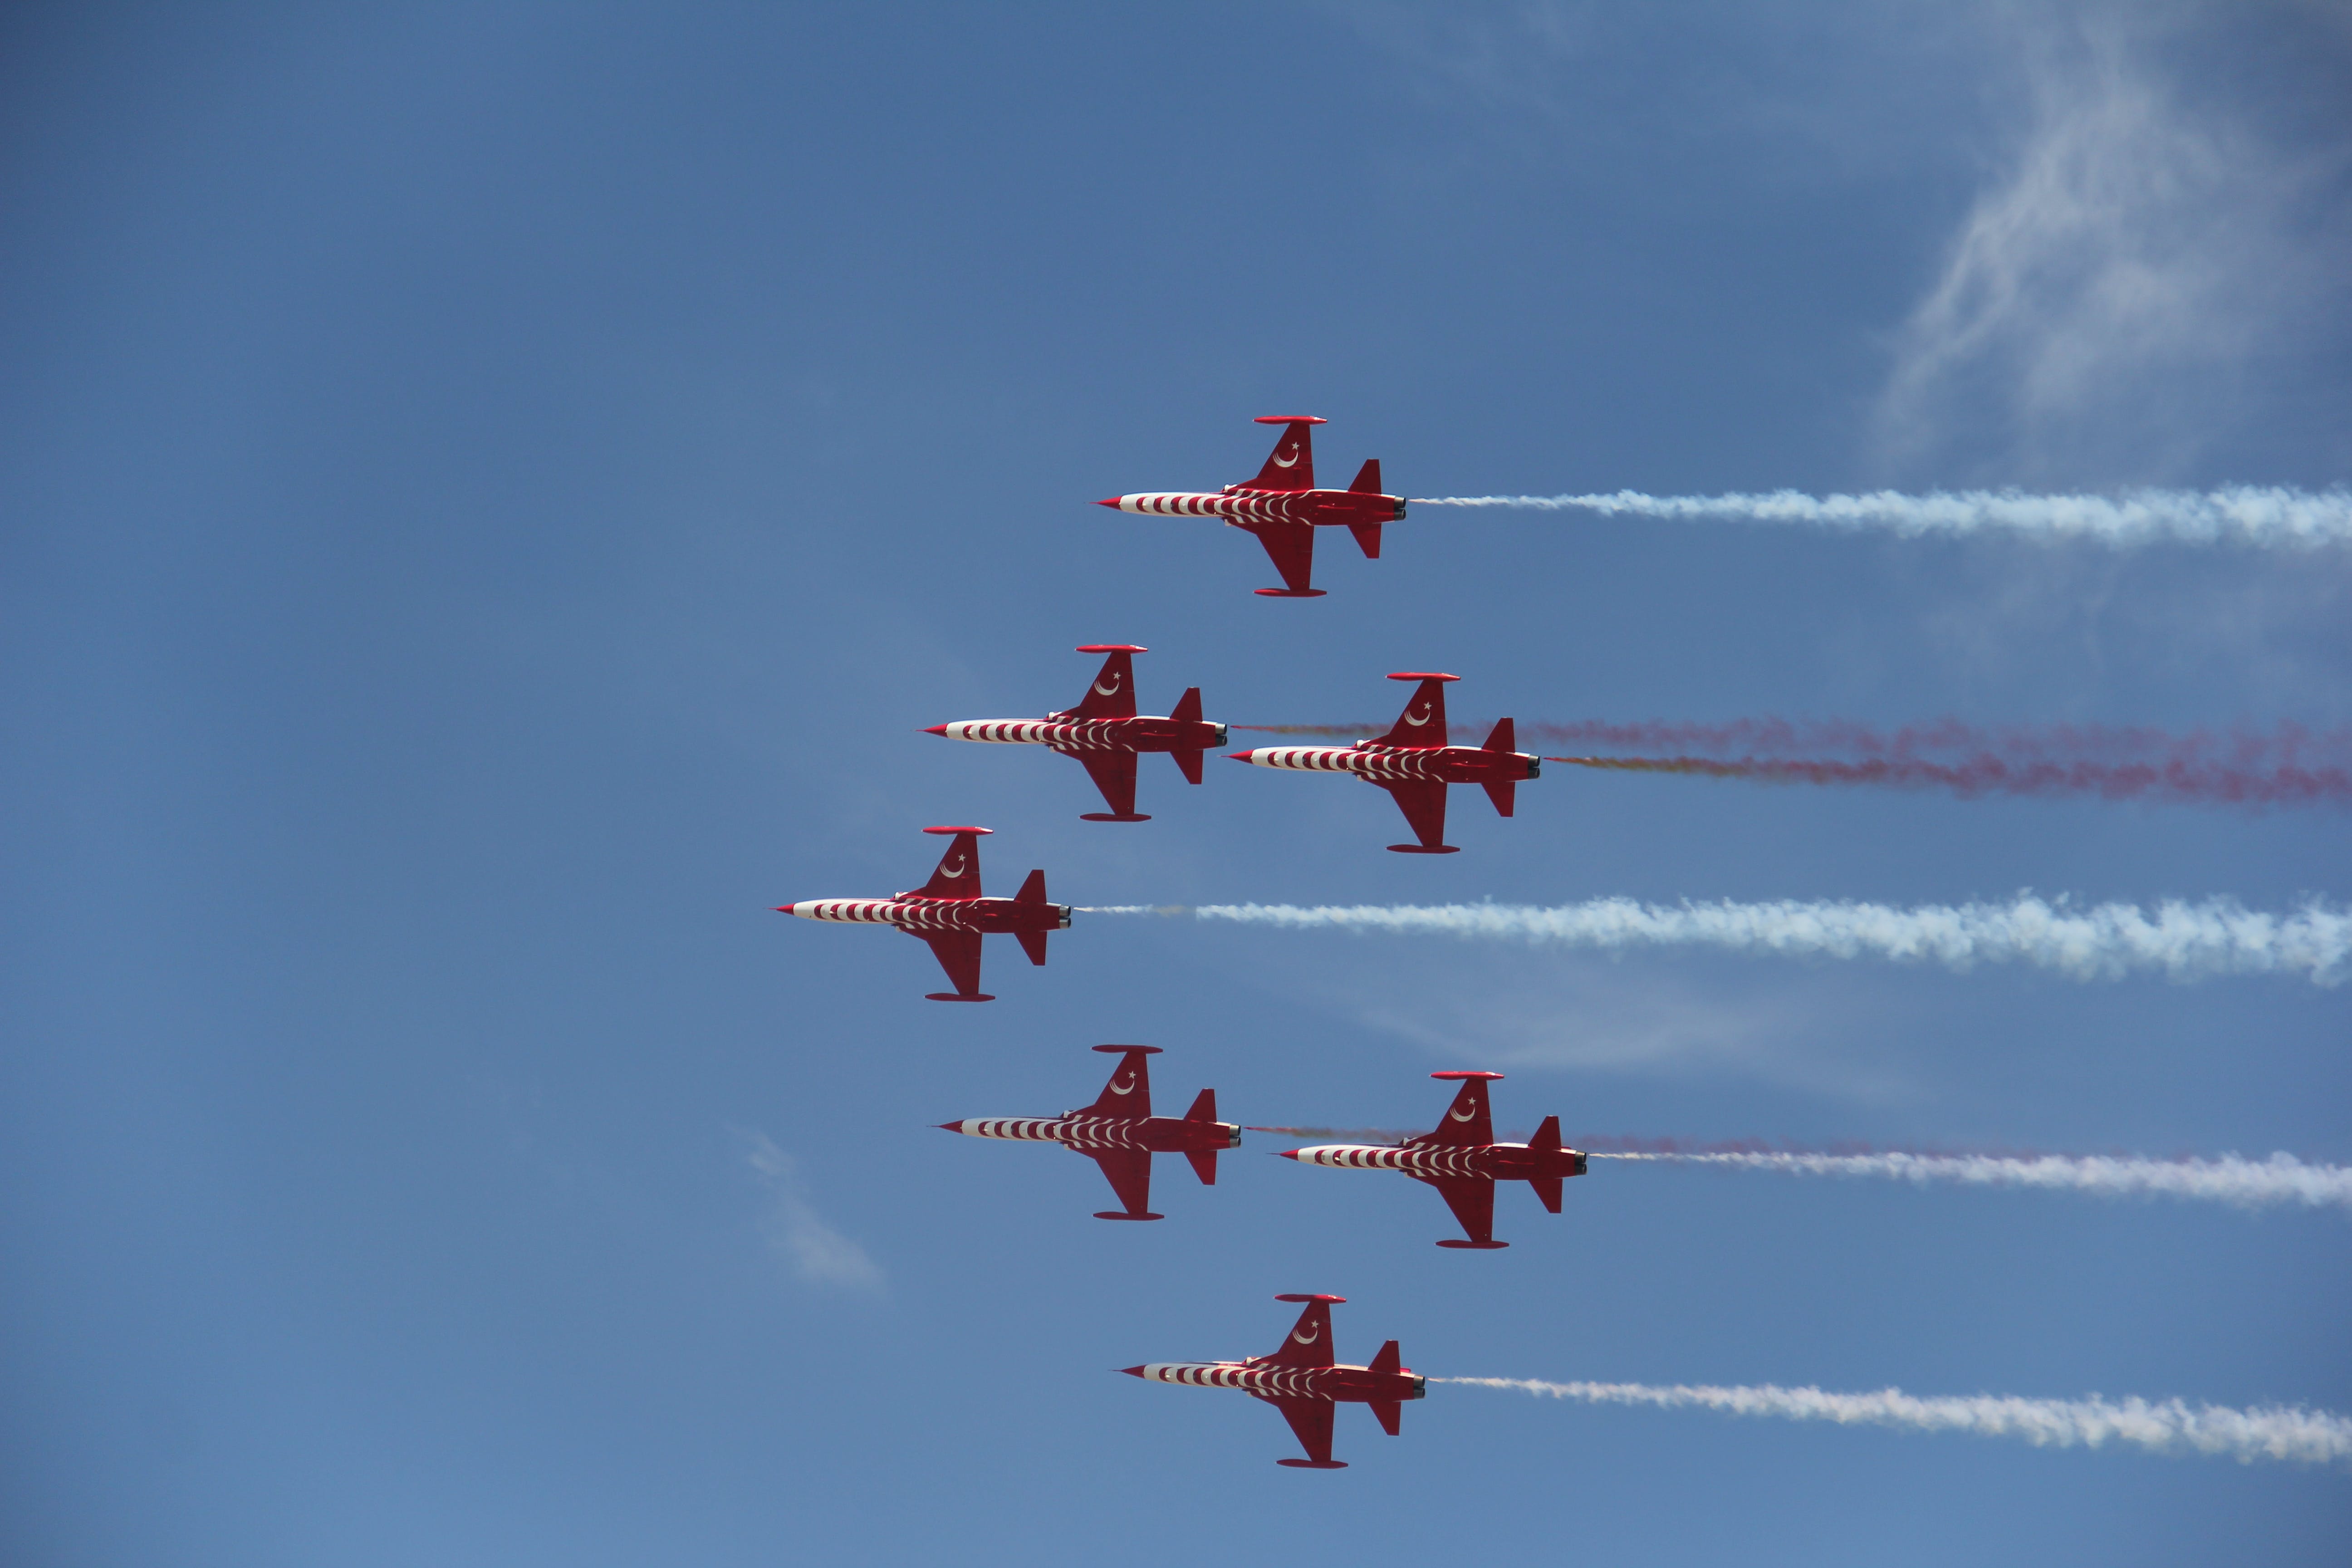
sky, aircraft, cloud, airplane, monoplane, aerospace manufacturer, vehicle, flap, aviation, fighter aircraft, air travel, aerobatics, jet aircraft, military aircraft, air sports, airline, aerospace engineering, event, general aviation, air racing, air show, trainer, flight, public event, electric blue, wing, air force, travel, pattern, smoke, light aircraft